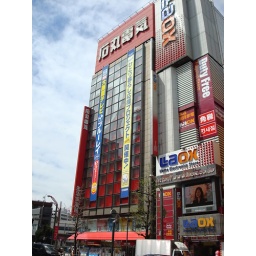
Electronic and Duty Free Shops in Akihabara - TV screen with advertisements